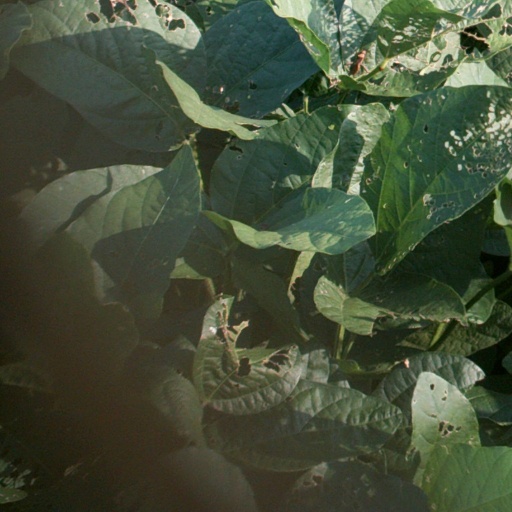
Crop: soybean